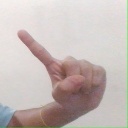
अक्षर: ए